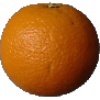
Label: orange